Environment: real
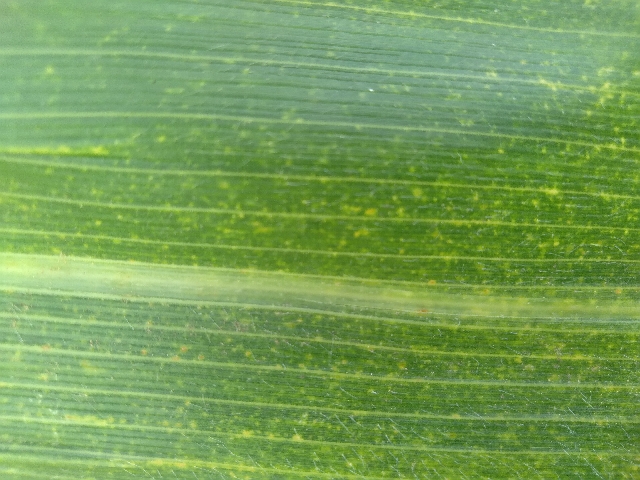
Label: lethal_necrosis